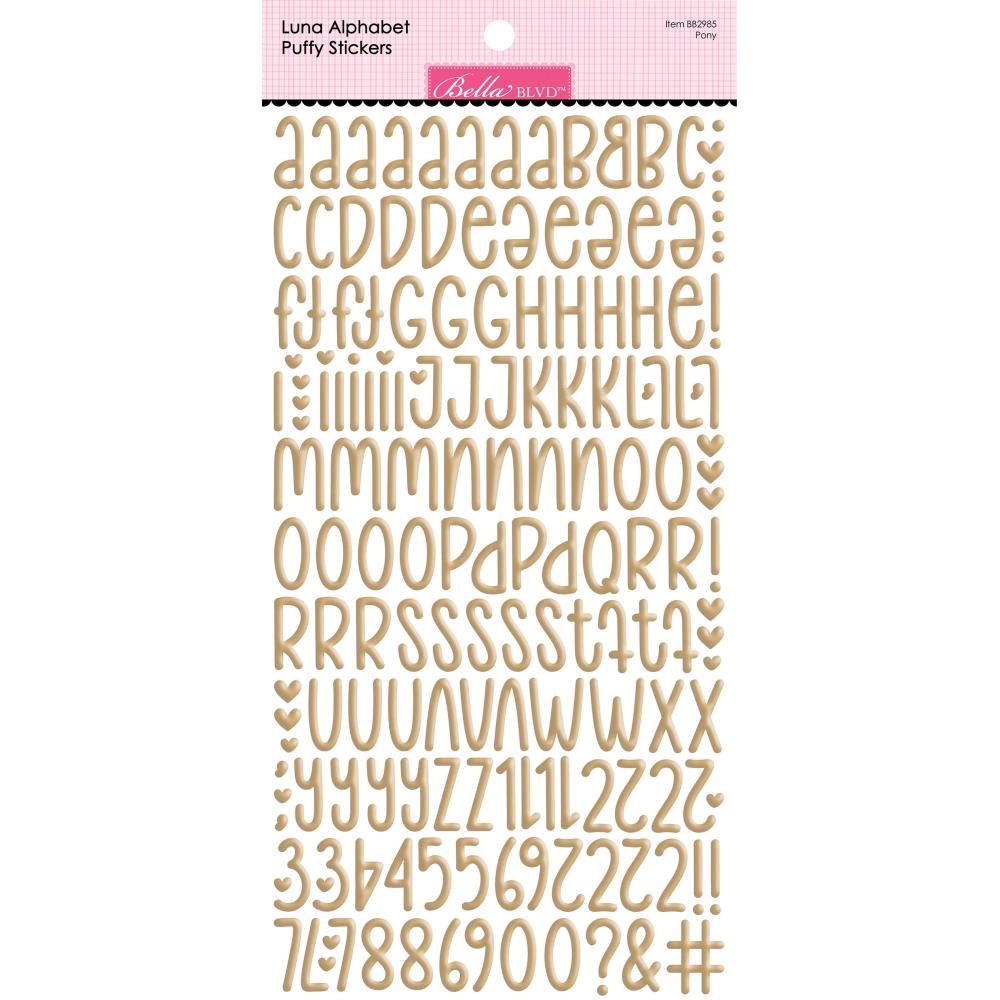
Bella Blvd - Bella Besties Luna Alphabet Puffy Stickers Pony
Stickers add the perfect finishing touch to your paper projects. Stickers can be a fun embellishment, a whimsical accent or add elegant polish to scrapbook pages, greeting cards, mixed media and more. This package contains Bella Besties Luna Alphabet Puffy Stickers.
Brand: Bella Blvd
Category: Arts & Entertainment > Hobbies & Creative Arts > Arts & Crafts > Art & Crafting Materials > Embellishments & Trims > Decorative Stickers > Puffy Decorative Stickers